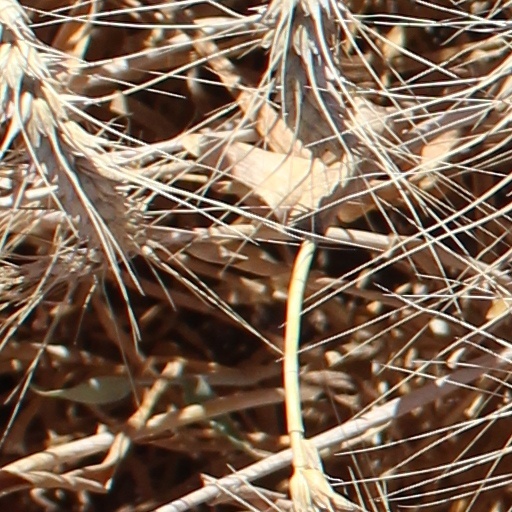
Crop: wheat